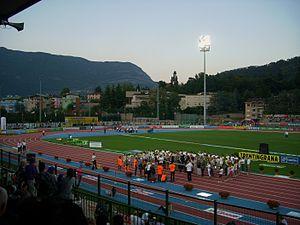
Le Palio Città della Quercia est une compétition internationale d'athlétisme se déroulant une fois par an fin août-début septembre au Stade de la Quercia de Rovereto, en Italie. C'est le plus ancien meeting italien. Il fait partie en 2011 du circuit européen de l'European Outdoor Premium Meetings. La 45ᵉ édition s'est déroulée en 2009 et la 50ᵉ édition se déroulera en 2015.